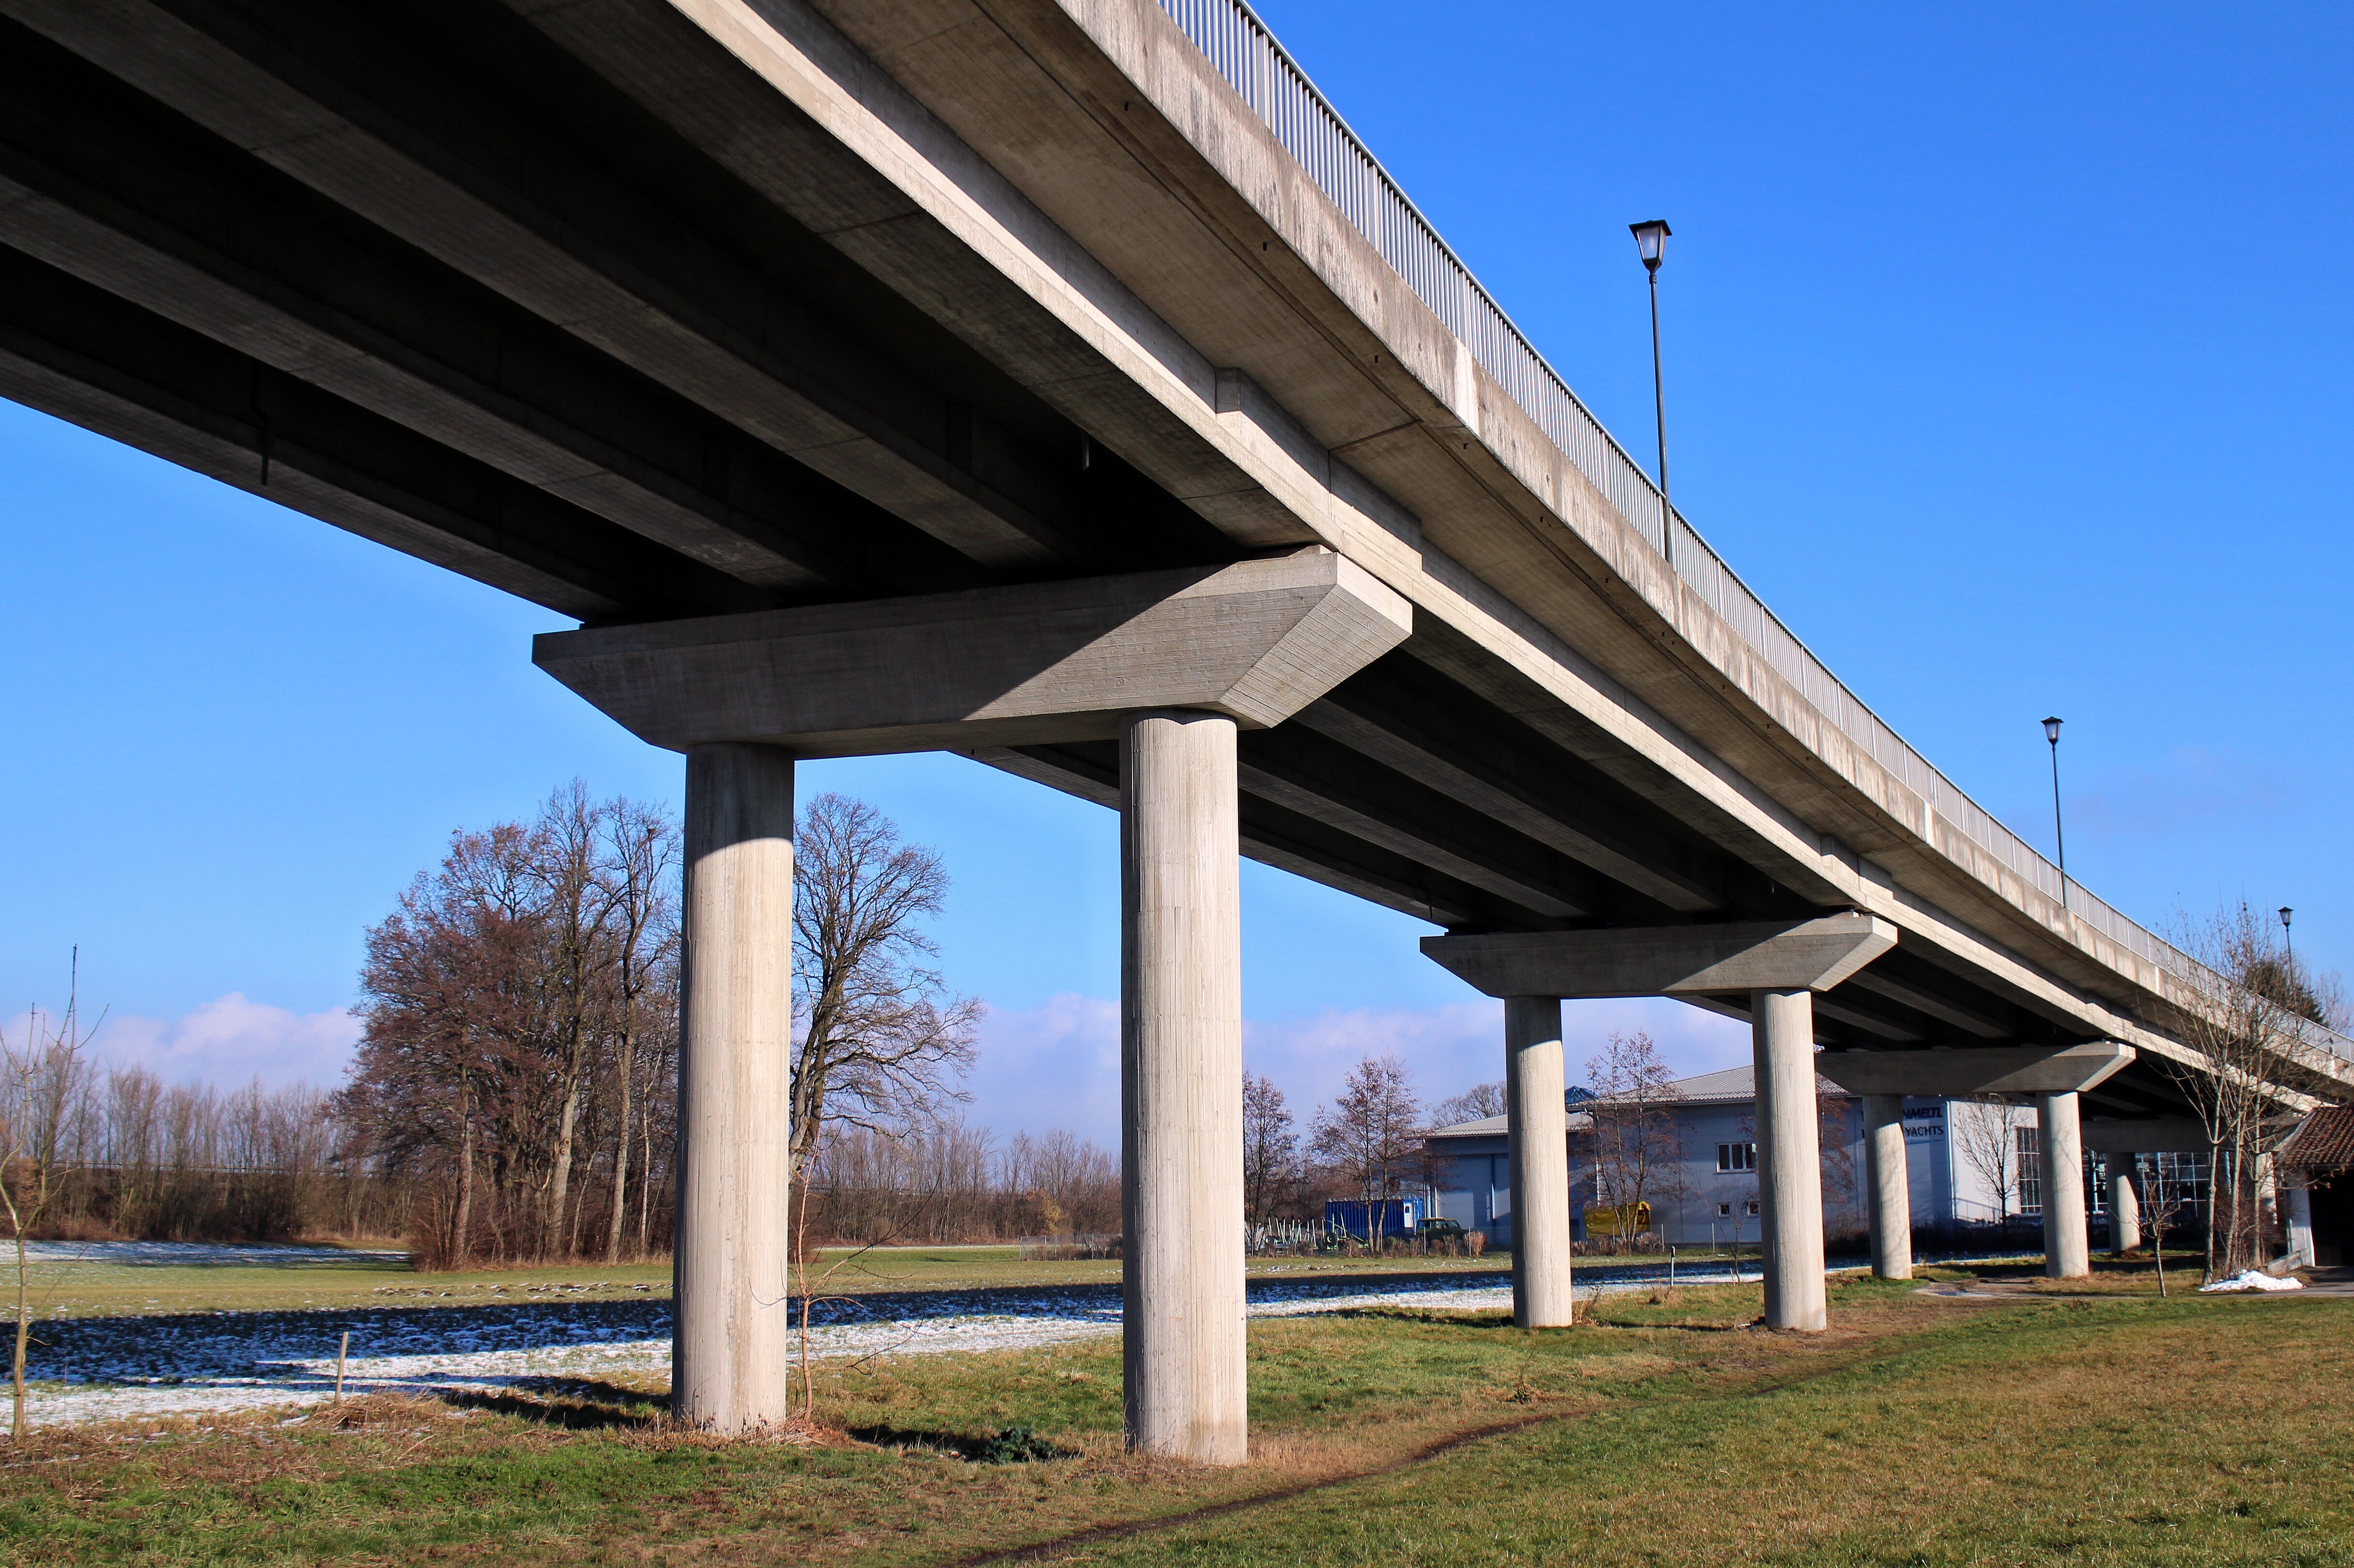
architecture, road, bridge, traffic, building, overpass, walkway, transport, pillar, street scene, viaduct, transfer, road construction, bridge piers, high bridge, traffic route, traffic routes, ring road, path planning